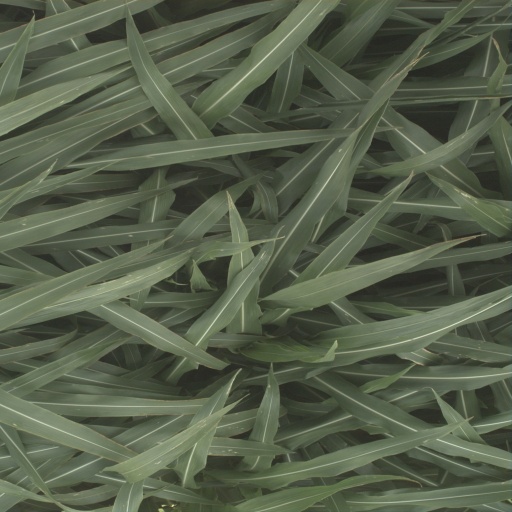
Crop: sorghum